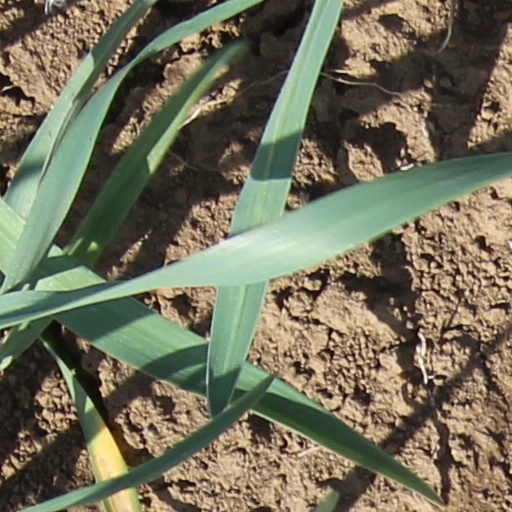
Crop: wheat